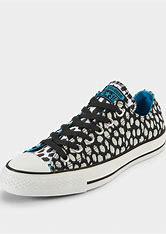
Brand: Converse
Model: Chuck Taylor All Star Ox